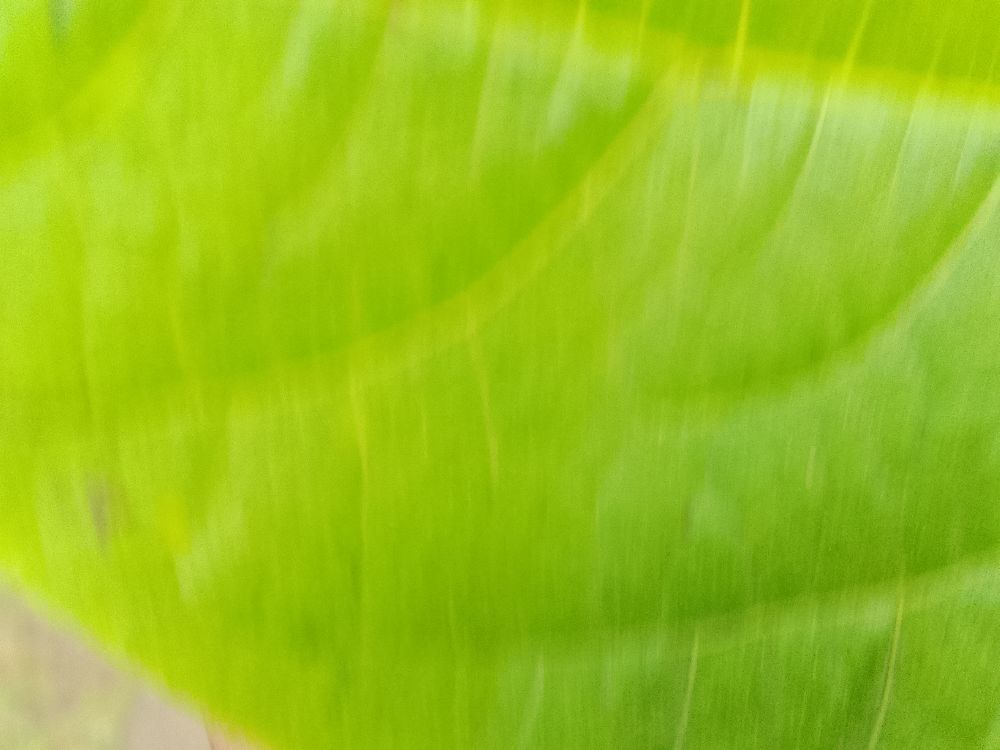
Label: healthy